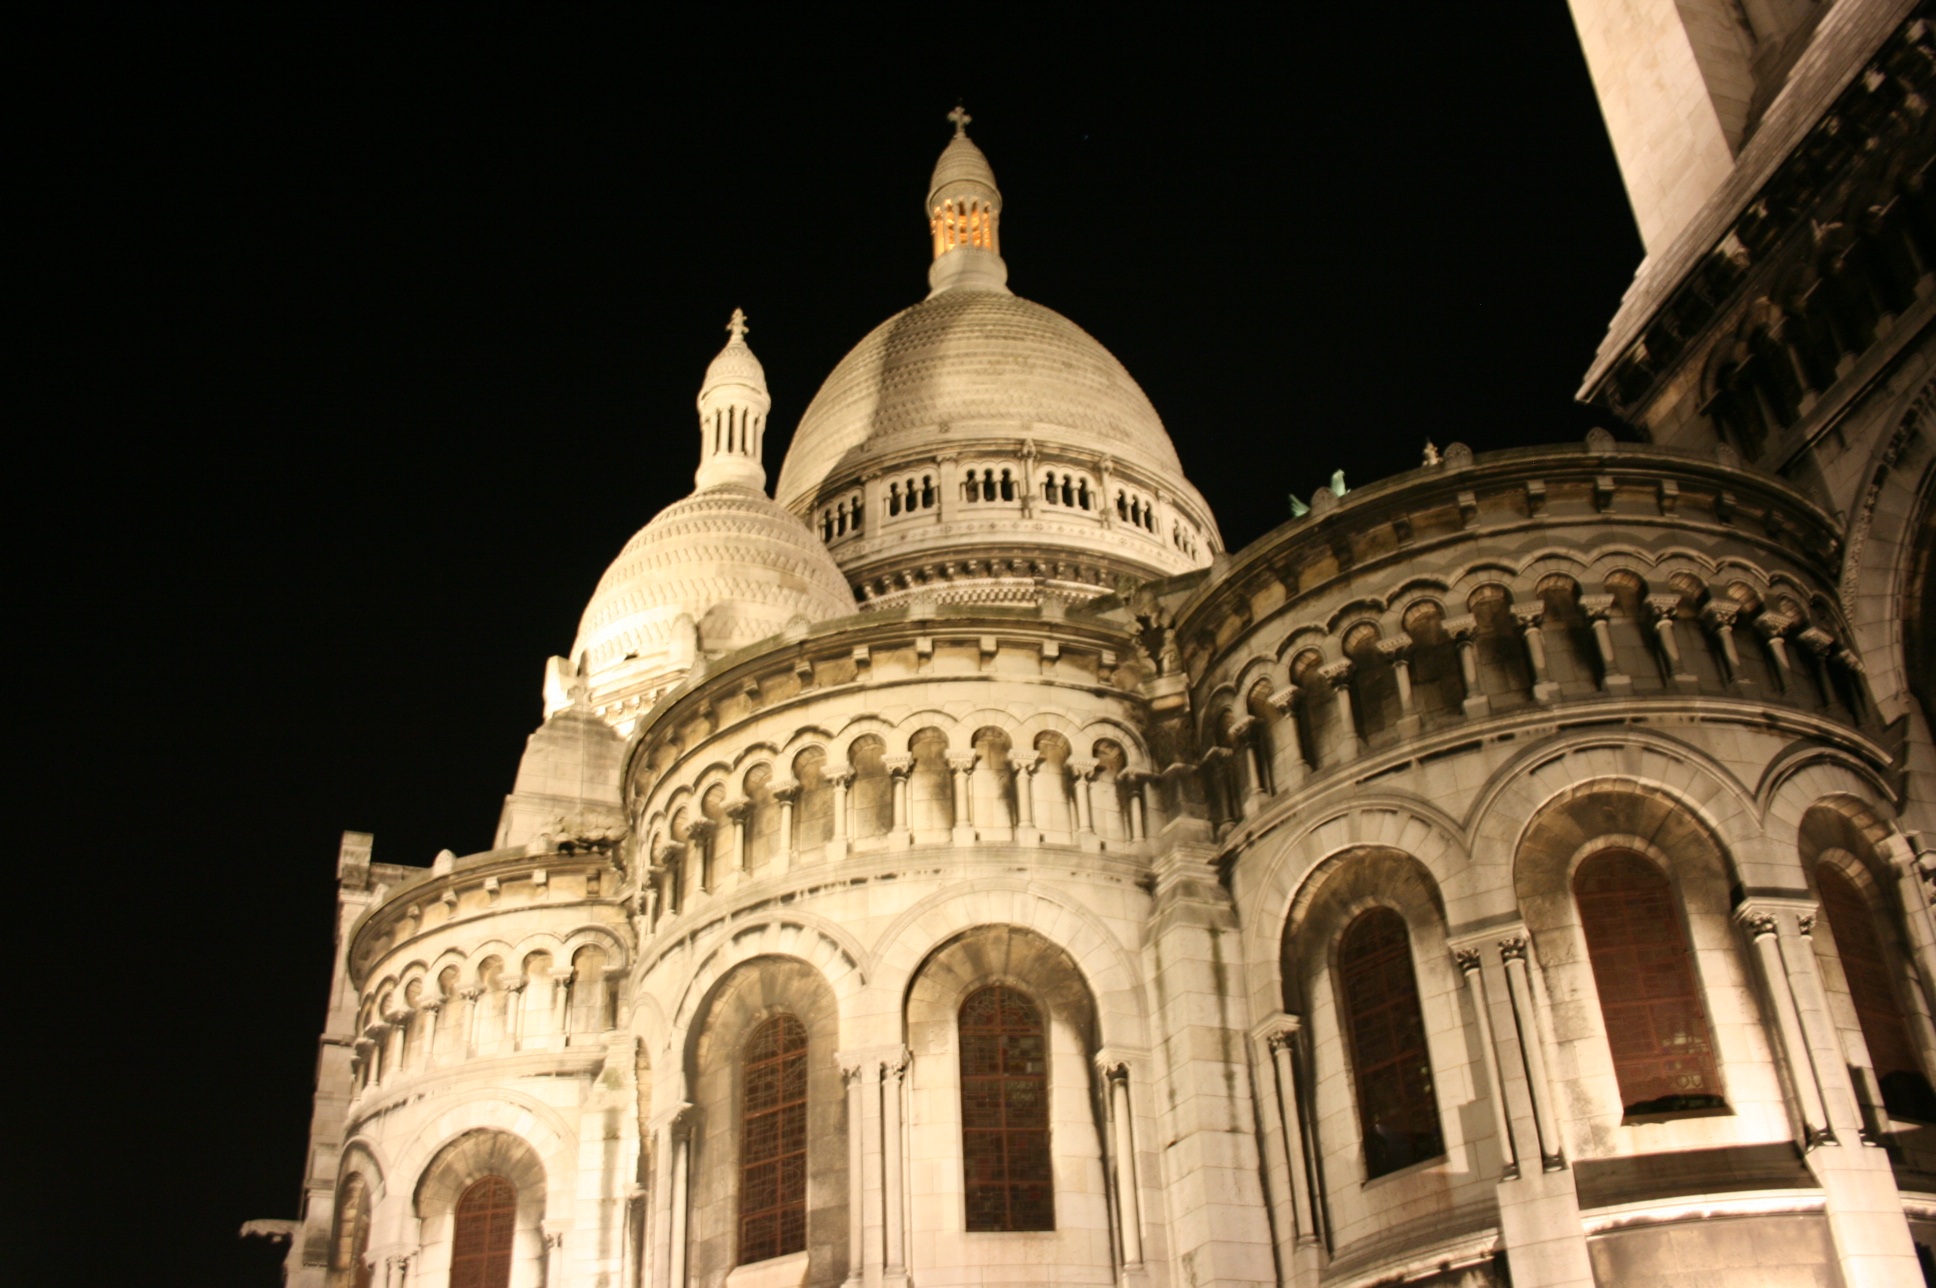
building, paris, church, cathedral, place of worship, synagogue, basilica, dome, catholic church, sacre coeur, gothic architecture, byzantine architecture